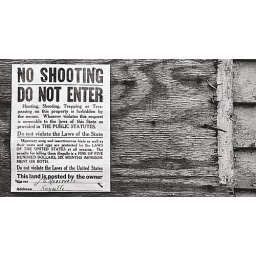
A sign on the big house at Meadow Croft, the former John E. Roosevelt summer estate in Sayville NY, 1984.